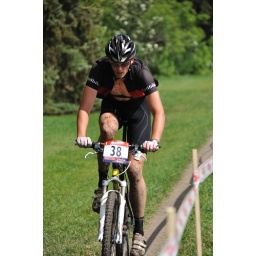
From the Edmonton Canada Cup mountain bike race, July 11th, 2010 in Edmonton, Alberta, Canada.